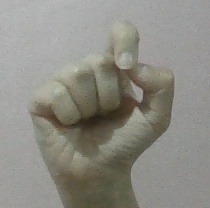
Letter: fa